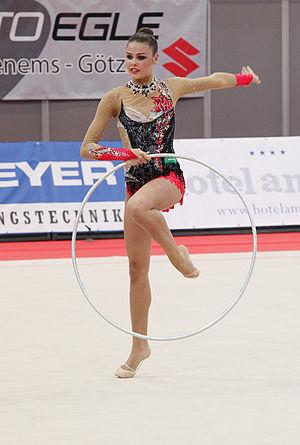
Aleksandra Sergueïevna Merkoulova est une gymnaste russe, née le 25 novembre 1995.